Felicity Smoak

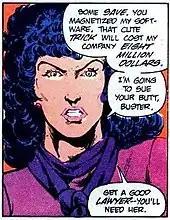
Felicity Smoak in "The Fury of Firestorm".

Felicity Smoak is introduced as the supervisor of a New York computer software. She first meets Firestorm in the course of one of his battles with Bug and Byte, where he inadvertently magnetizes and effectively destroys several of the computers storing the software programs in development. This results in millions of dollars in property damage, which threatens to ruin the software firm and leads to a heated confrontation between Felicity and Firestorm, where she threatened to organize a class action lawsuit against him. Felicity would make recurring appearances, often taking an adversarial role against Firestorm and making a point of explaining what the collateral damage of his battles cost her and other civilians. On one occasion, Firestorm lashes out against Felicity's confrontational behavior by transmuting her clothes to soap, a tactic he previously used on the supervillain Plastique. Humiliated, Felicity retaliates by filing a lawsuit against him.